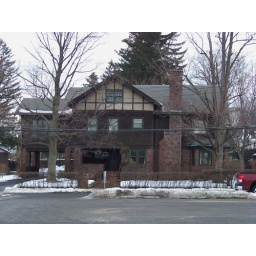
Waiting for friends for breakfast today, I spotted this house in Middletown. I just liked it a lot so I took a picture.